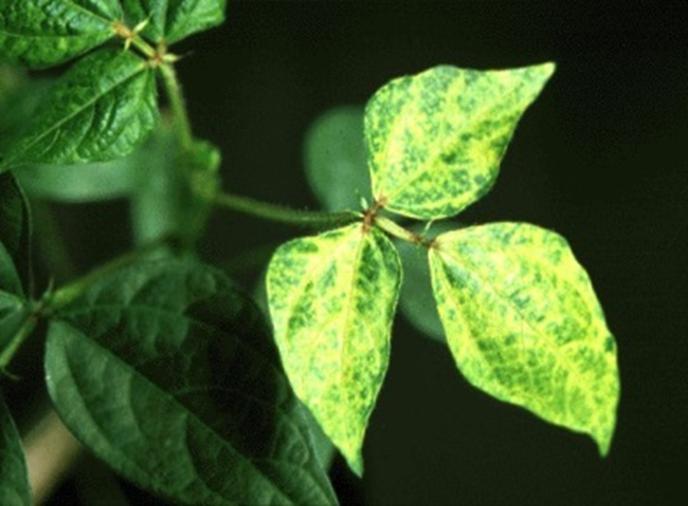
Plant: Soybean
Disease: soybean mosaic